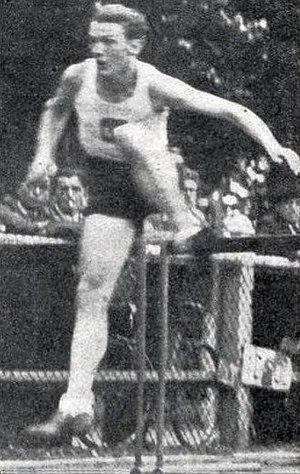
André-Jacques Marie, en 1946.
André-Jacques Marie est un athlète français, spécialiste du 110 mètres haies. Il est membre du GIFA dont il fut le président de 1979 à 1983.